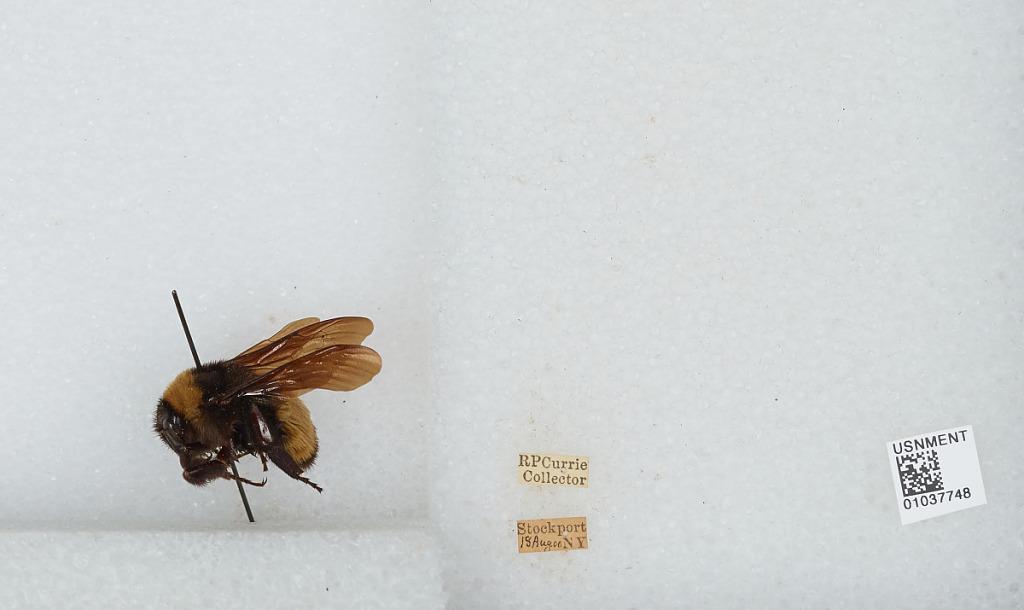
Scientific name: Bombus (Fervidobombus) pensylvanicus pensylvanicus (De Geer)
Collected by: R. Currie
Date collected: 1900-8-18
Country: United States
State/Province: New York
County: Columbia
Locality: Stockport
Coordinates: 42.3095, -73.7462